185 series

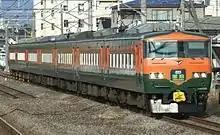
"Shōnan"-liveried set OM03 in January 2012

In September 2010, 7-car set OM03 was repainted into the "Shōnan" colour scheme of orange and green (never previously carried by this type) to recreate the appearance of the early 80 series EMUs, as part of the 50th anniversary celebrations of the "Kusatsu" limited express service scheduled for October of that year.